Brian Halligan

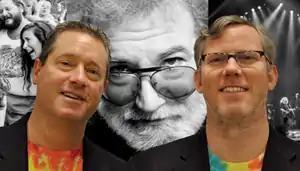
With co-author David Meerman Scott, Halligan (right) on the "Marketing Lessons..." book tour. The background photo montage includes Jerry Garcia, co-founder of The Grateful Dead.

His second book, "Marketing Lessons from the Grateful Dead", was co-authored with David Meerman Scott. It uses the marketing activities of the rock band The Grateful Dead as an example of this. Scott Kirsner, reviewing this book in "The Boston Globe", mentions that the authors say that they were inspired, in part, by an article in The Atlantic by Joshua Green. In 2017, Halligan purchased the "Wolf" guitar once owned by Garcia for $1.9M at a charity auction. An anonymous donor made an additional donation of $1.6M and so the total benefit the Southern Poverty Law Center was $3.5M. He is also co-authoring a Harvard Business Review case study on the group.